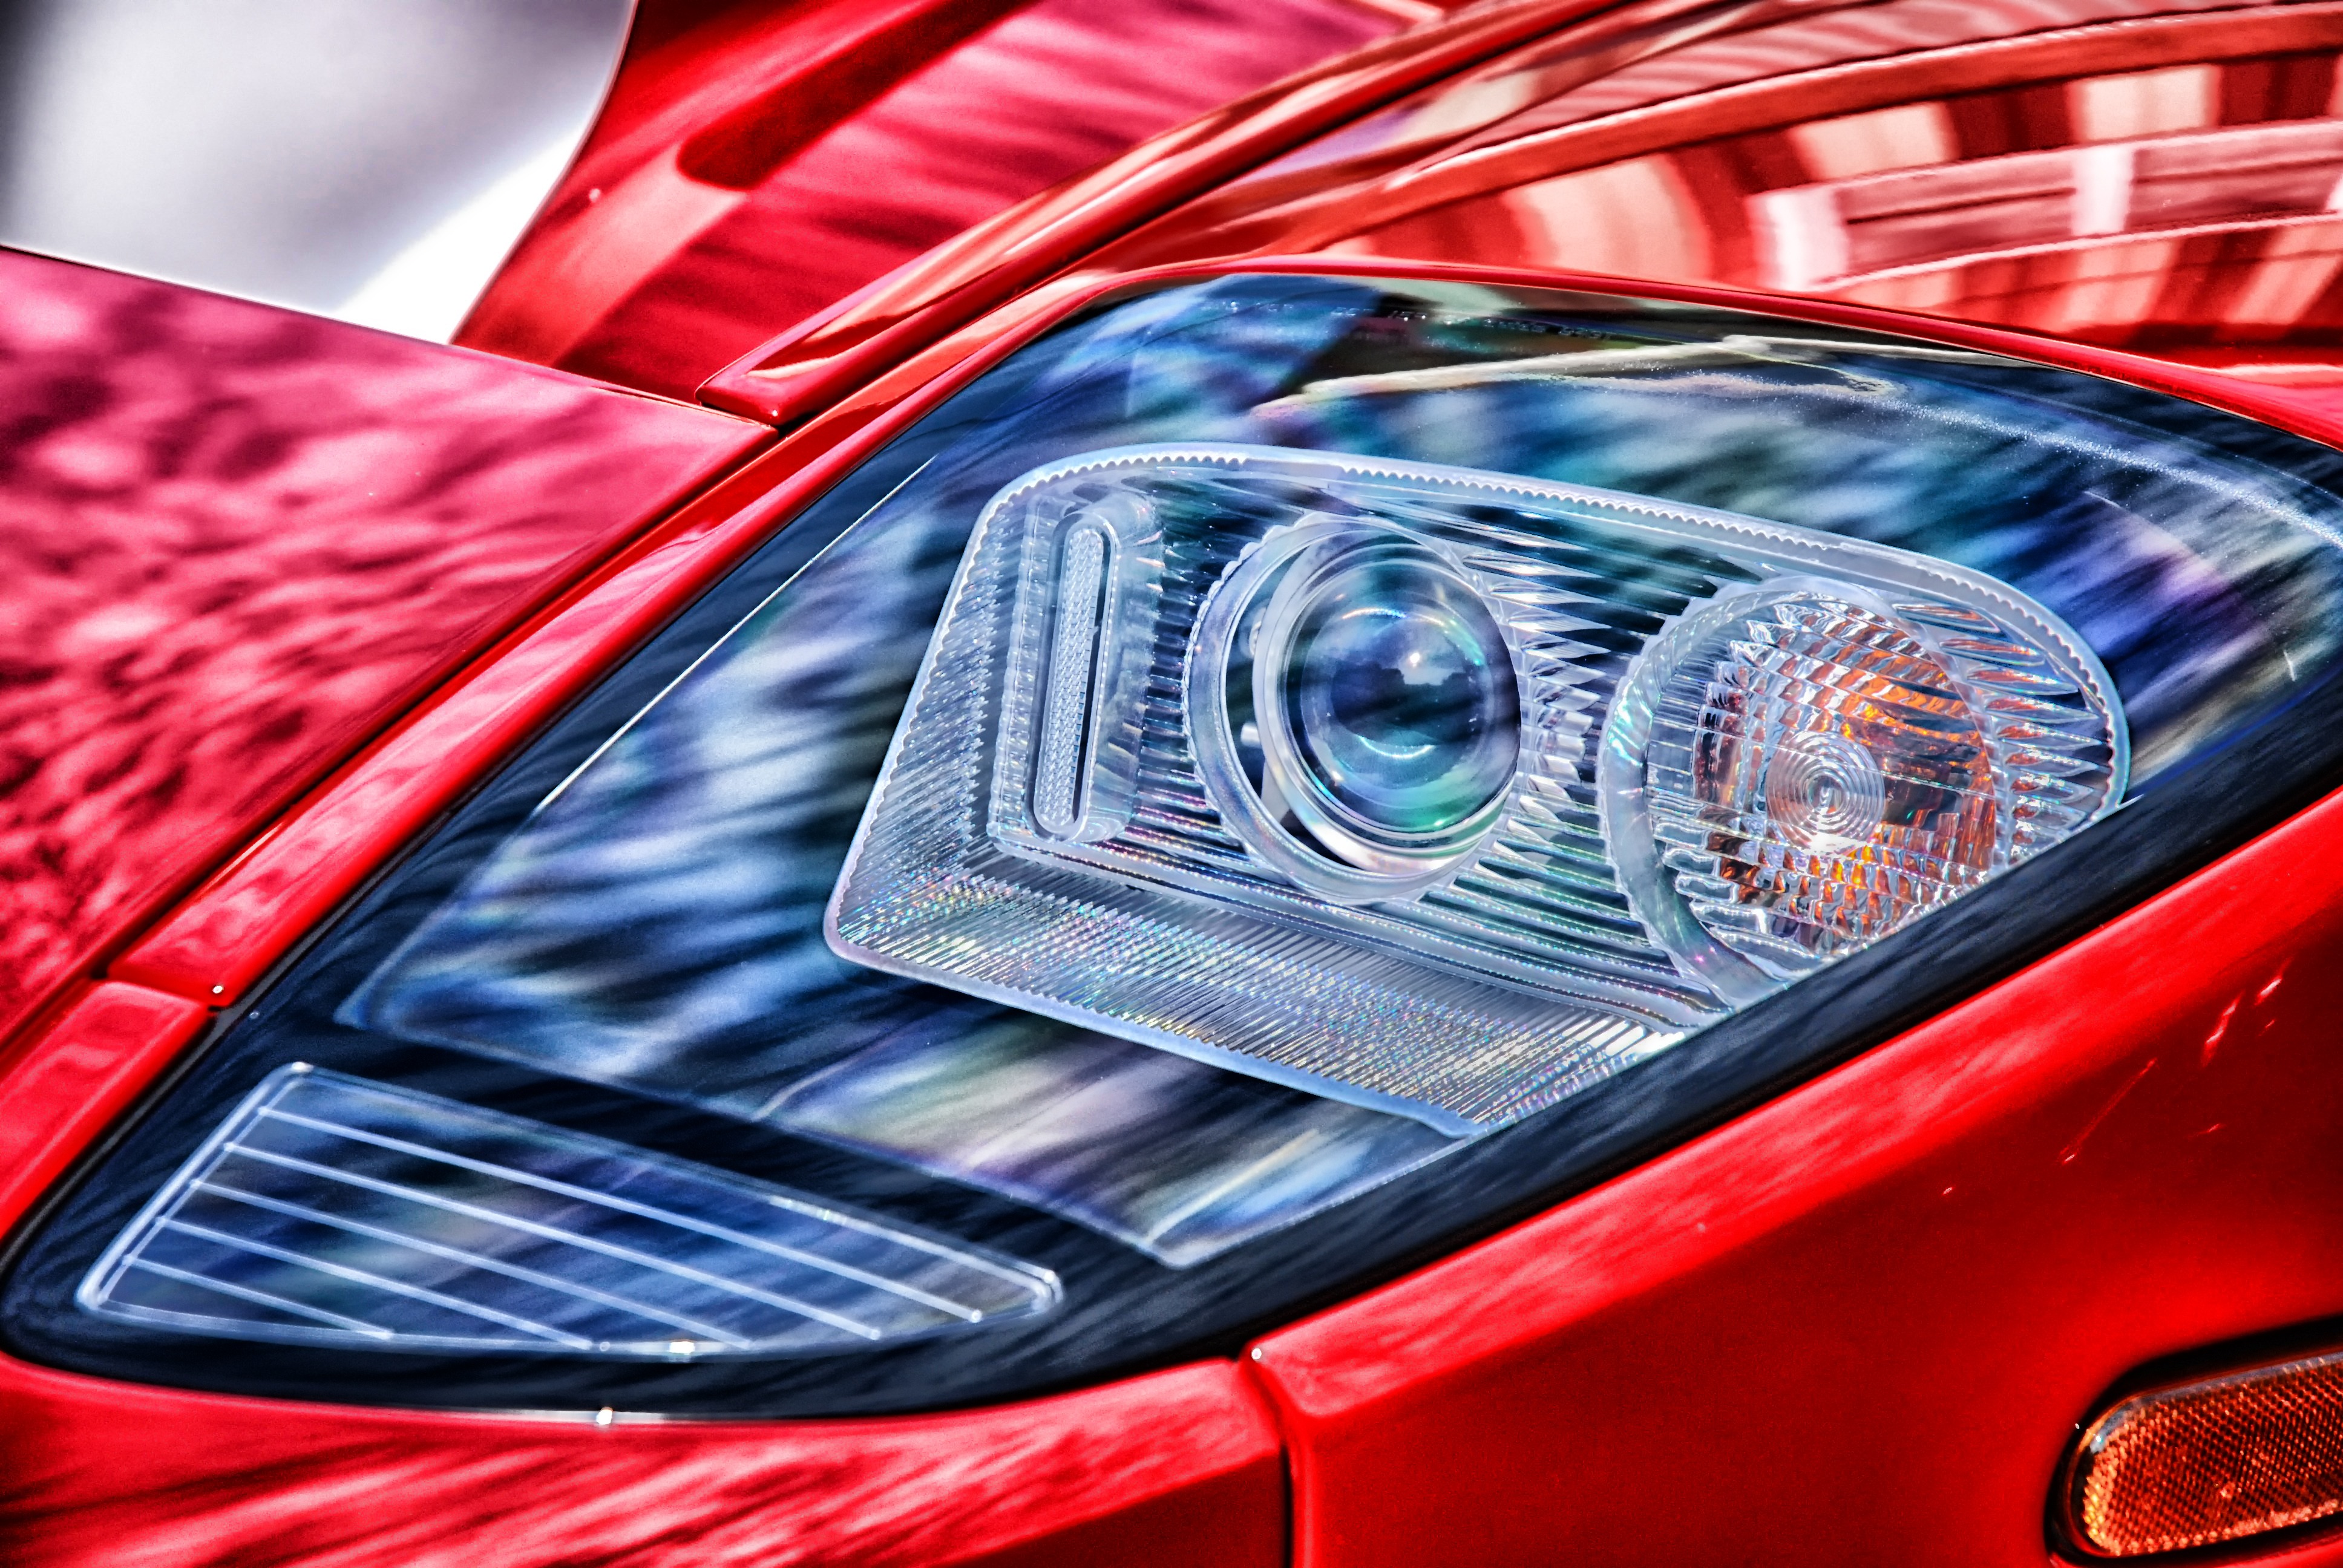
sharp, light, car, wheel, automobile, red, vehicle, macro, auto, headlight, sports car, bumper, close up, sporty, hdr, front, city car, auto show, land vehicle, automobile make, automotive exterior, automotive design, luxury vehicle, automotive lighting, automotive tail brake light